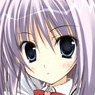
Portrait style: Anime Portrait